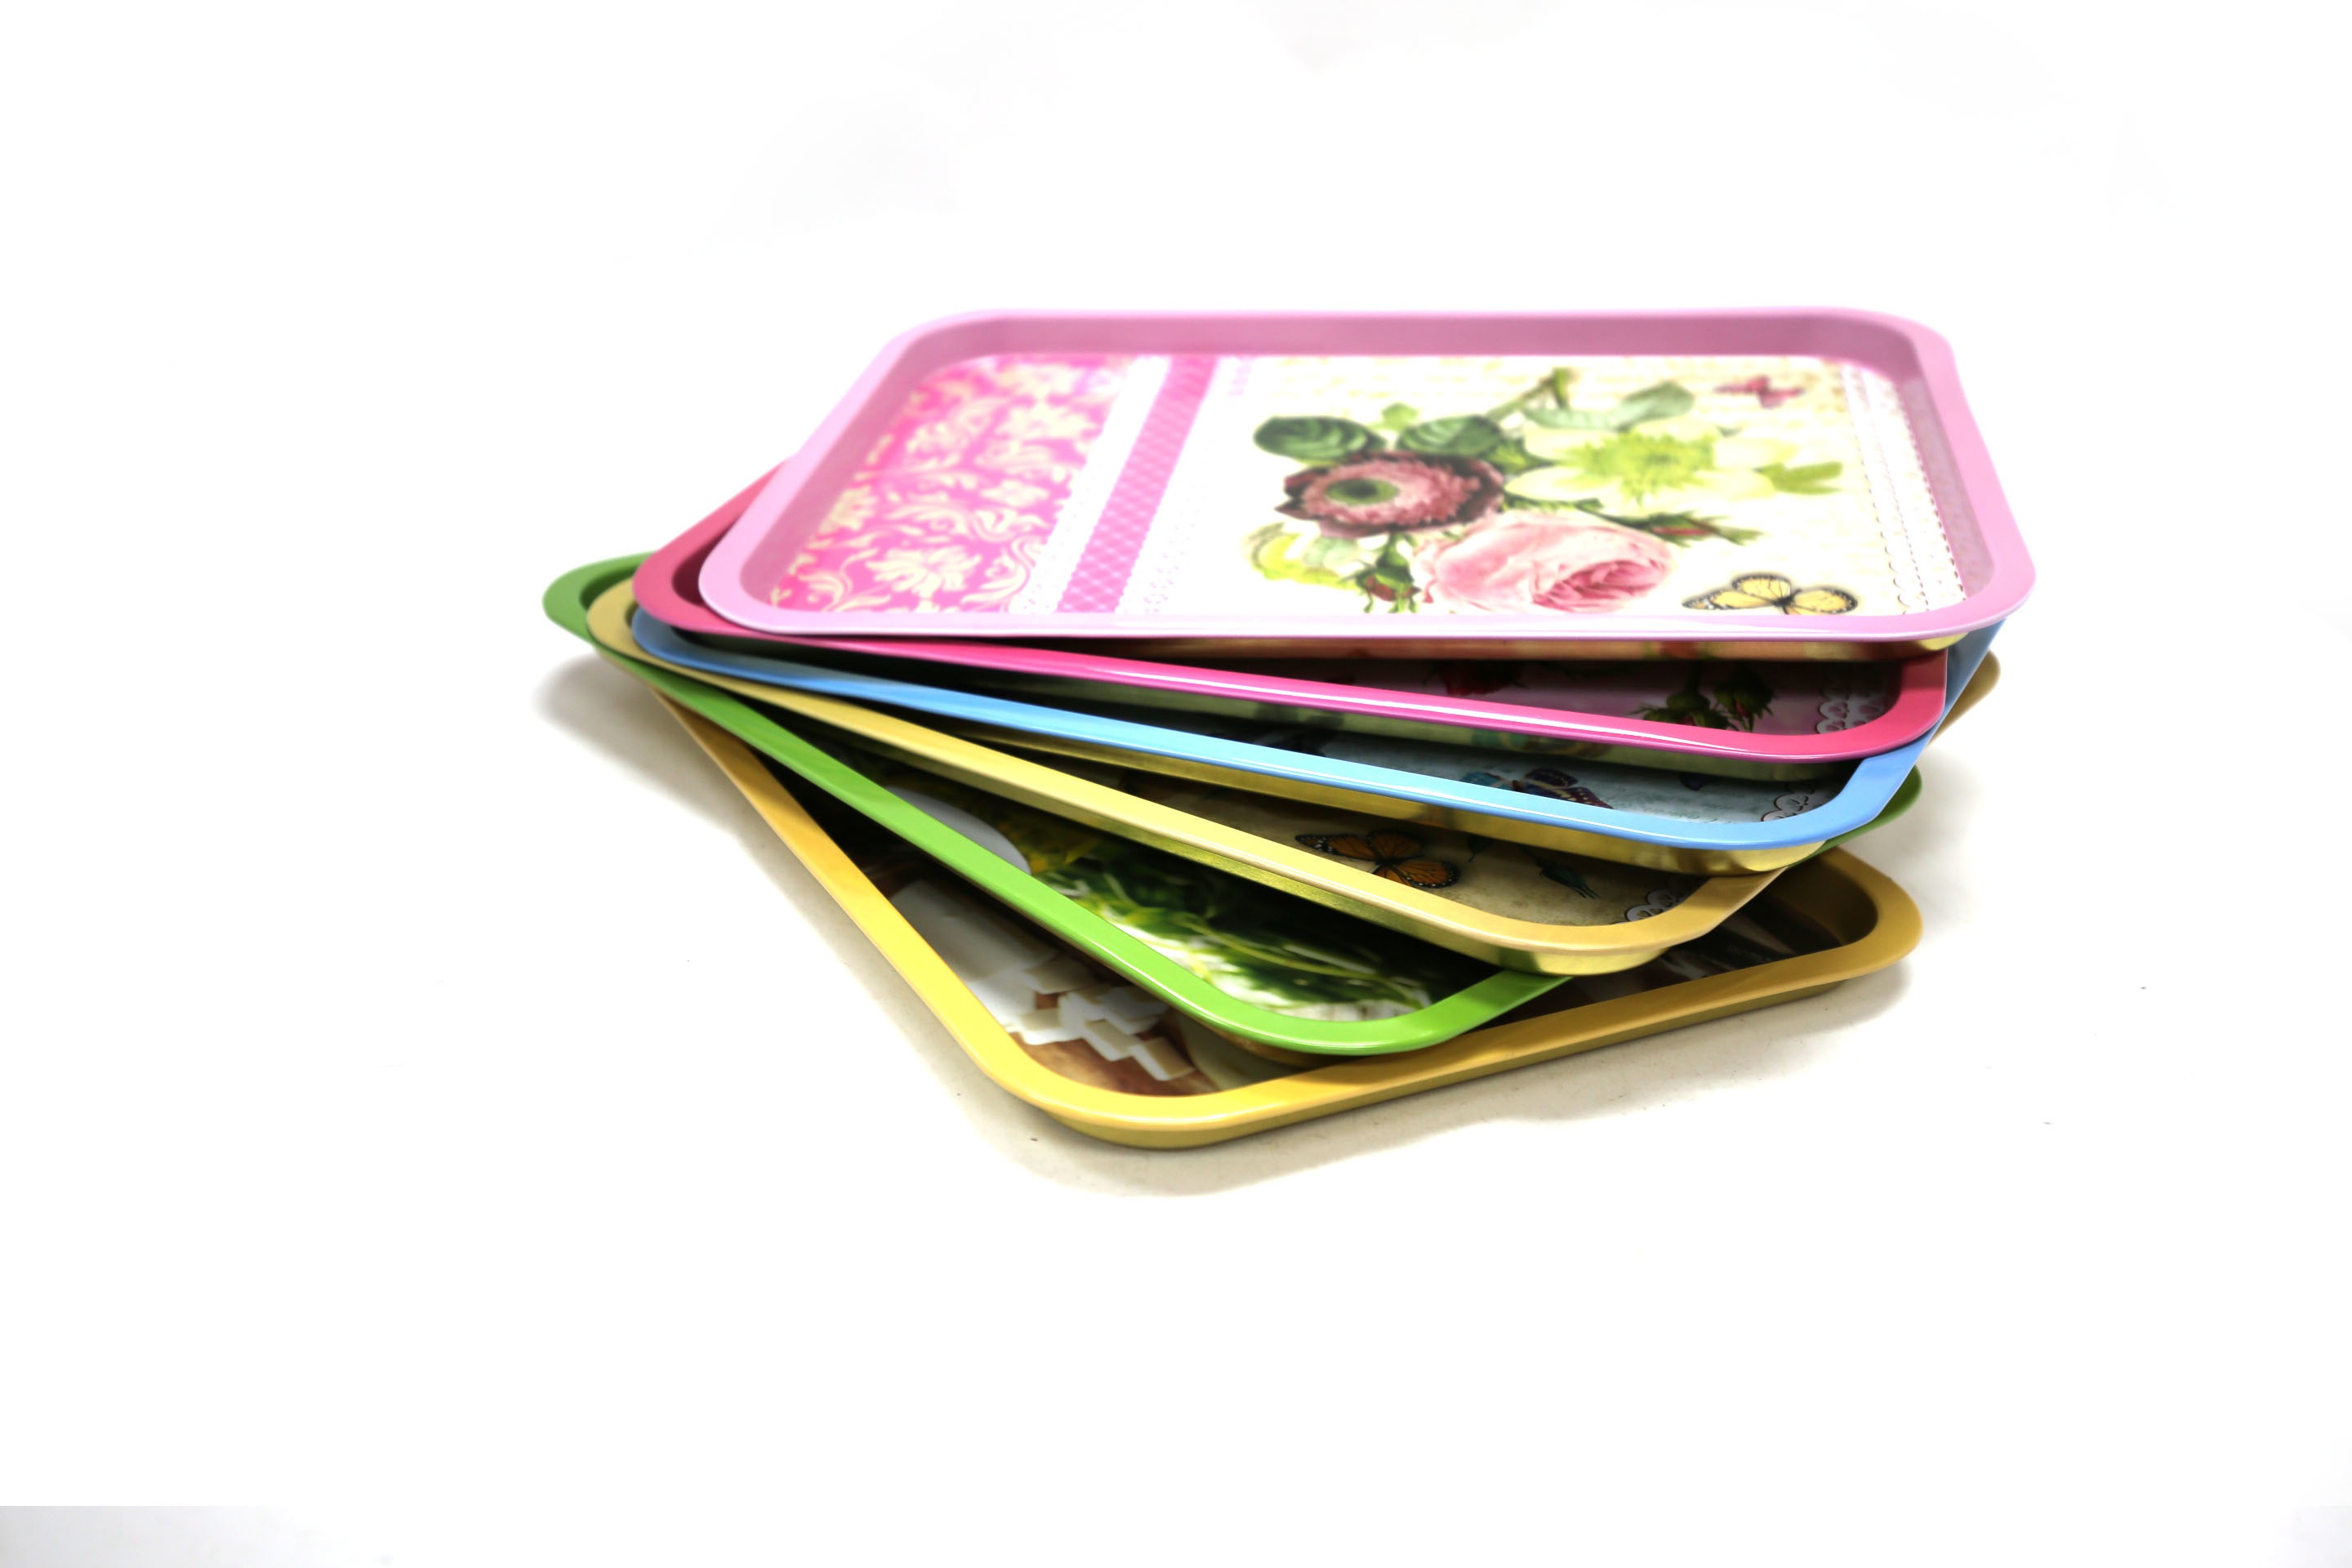
product, food grade iron plate, tinplate food tray, four color printing iron plate, coin purse